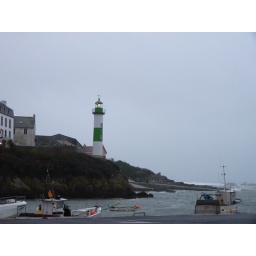
Phare Breton, France, green lighthouse in Brittany, France